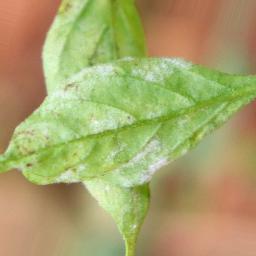
Label: powdery mildew